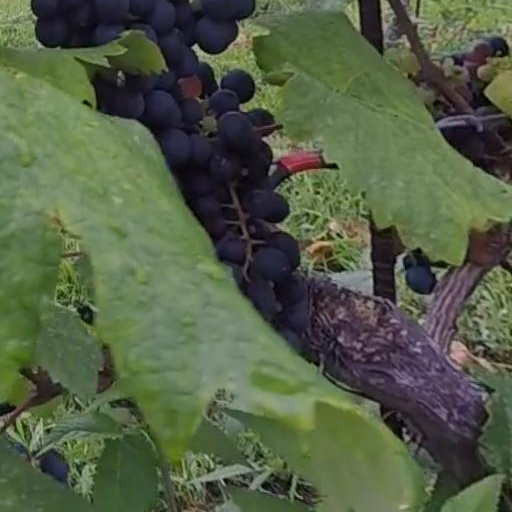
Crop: grape